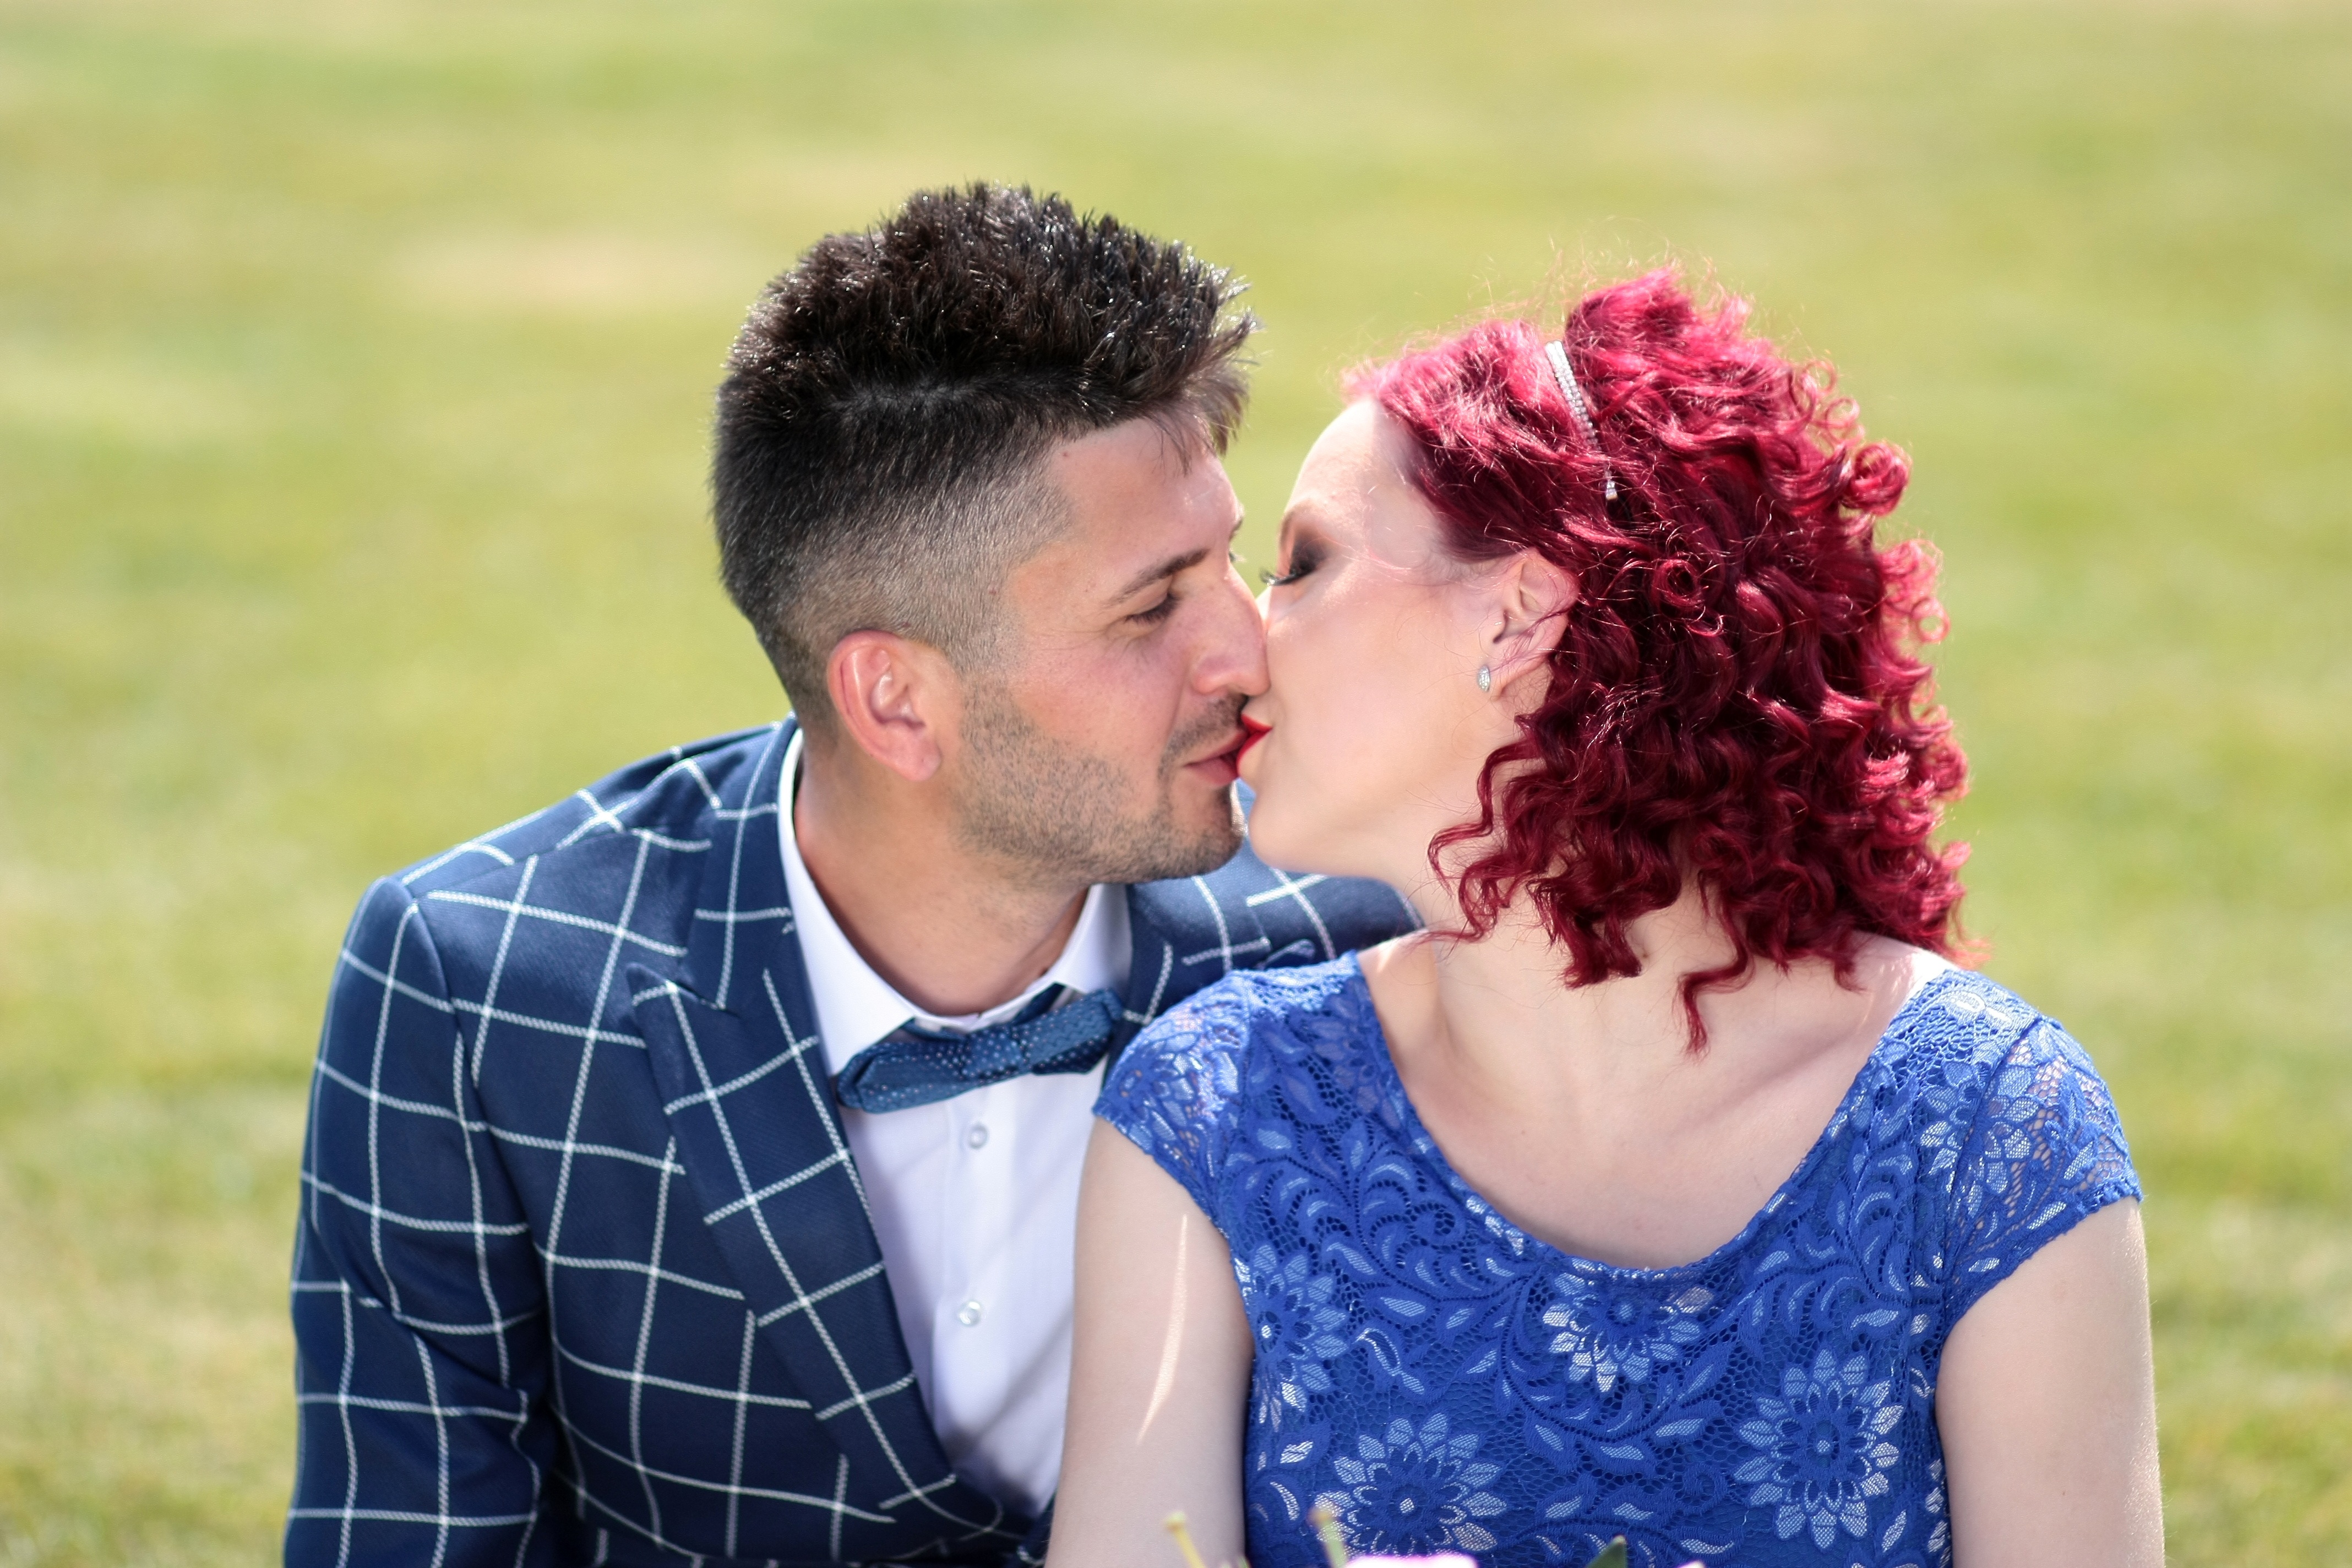
man, person, people, love, kiss, couple, romance, family, ceremony, beauty, interaction, portrait photography